American Anthem

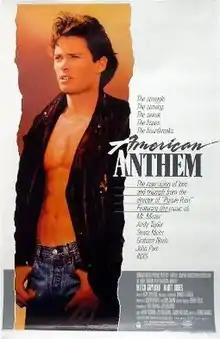
Theatrical release poster

American Anthem is a 1986 American sports drama film directed by Albert Magnoli, starring Mitch Gaylord and Janet Jones. The film was produced by Lorimar Motion Pictures and released in North America by Columbia Pictures.